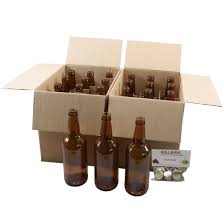
Waste category: glass